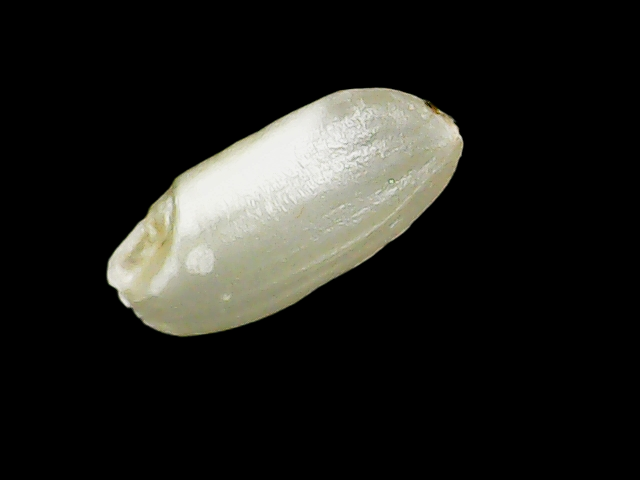
Rice variety: Binadhan8